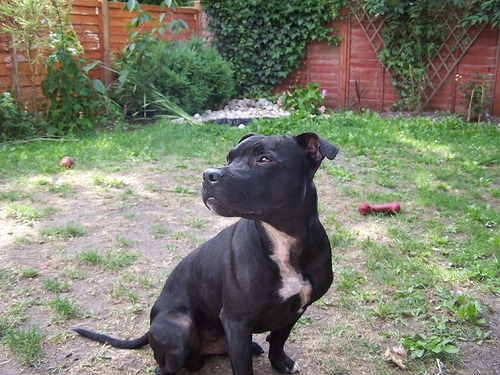
Animal: dog
Breed: staffordshire bull terrier